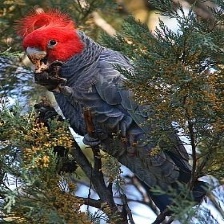
Species: GANG GANG COCKATOO
Scientific name: CALLOCEPHALON FIMBRIATUM
ImageNet parent category: sulphur-crested_cockatoo